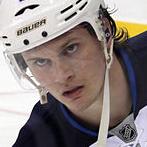
Age: 19